Uirapuru (Villa-Lobos)

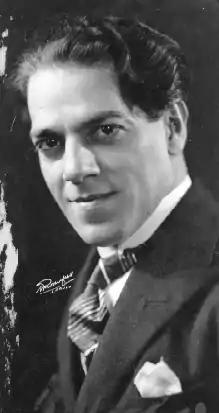
Heitor Villa-Lobos

Uirapuru (subtitled "O passarinho encantado", “The Enchanted Little Bird”) is a symphonic poem or ballet by the Brazilian composer Heitor Villa-Lobos, begun as a revision of an earlier work in 1917 and completed in 1934. A recording conducted by the composer lasts 20 minutes and 33 seconds.